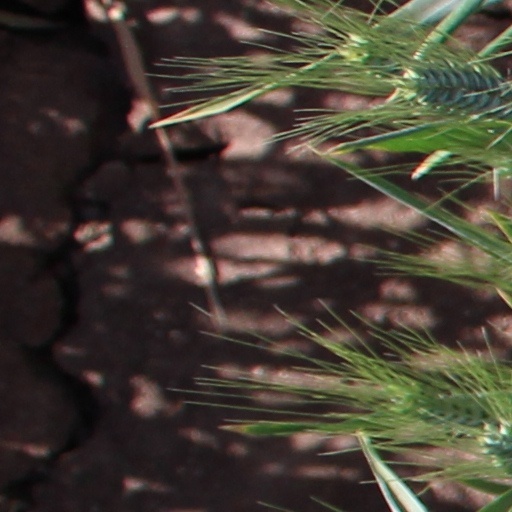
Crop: wheat